Infrastructure Investment and Jobs Act

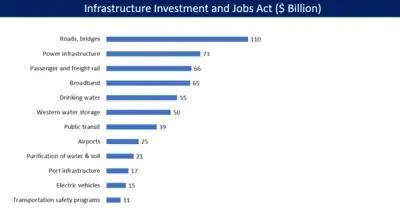
Investment categories ($ billion) in the Infrastructure Investment and Jobs Act of 2021, adding to about $550 billion over a decade

According to NPR, the version which passed the Senate on July 28 was set to include: